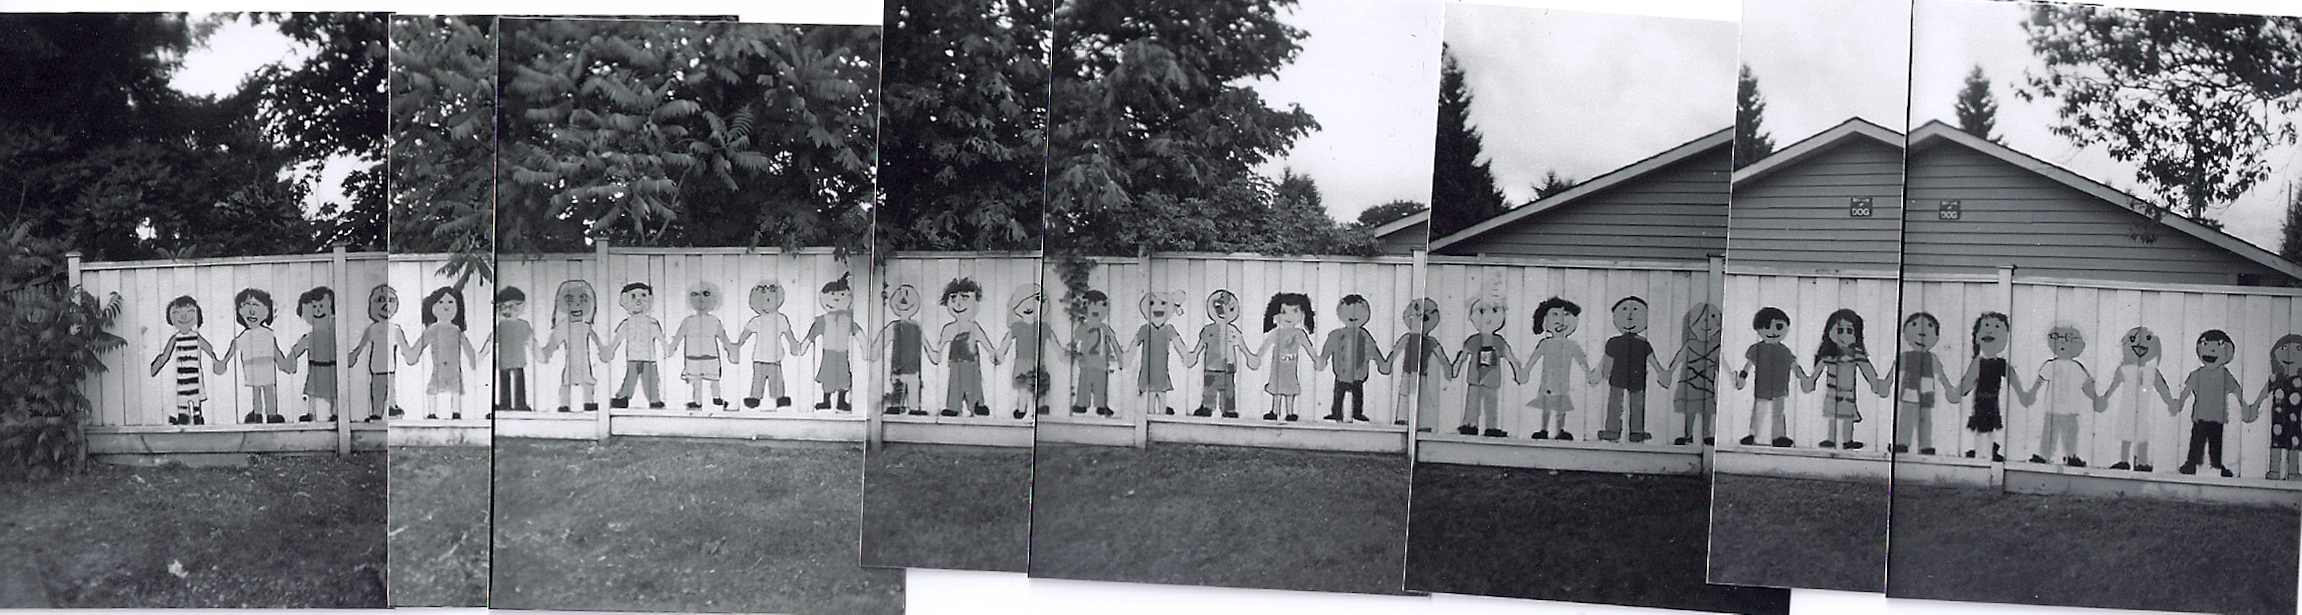
black and white, panorama, memorial, halfframe, goldenhalf, toycamera, monochrome photography